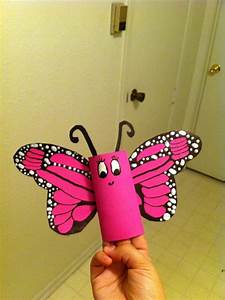
Label: farfalla